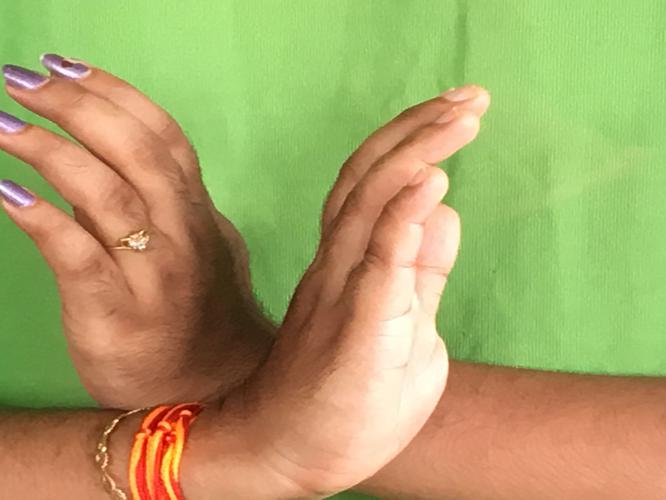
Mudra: Nagabandha
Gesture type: double_hand